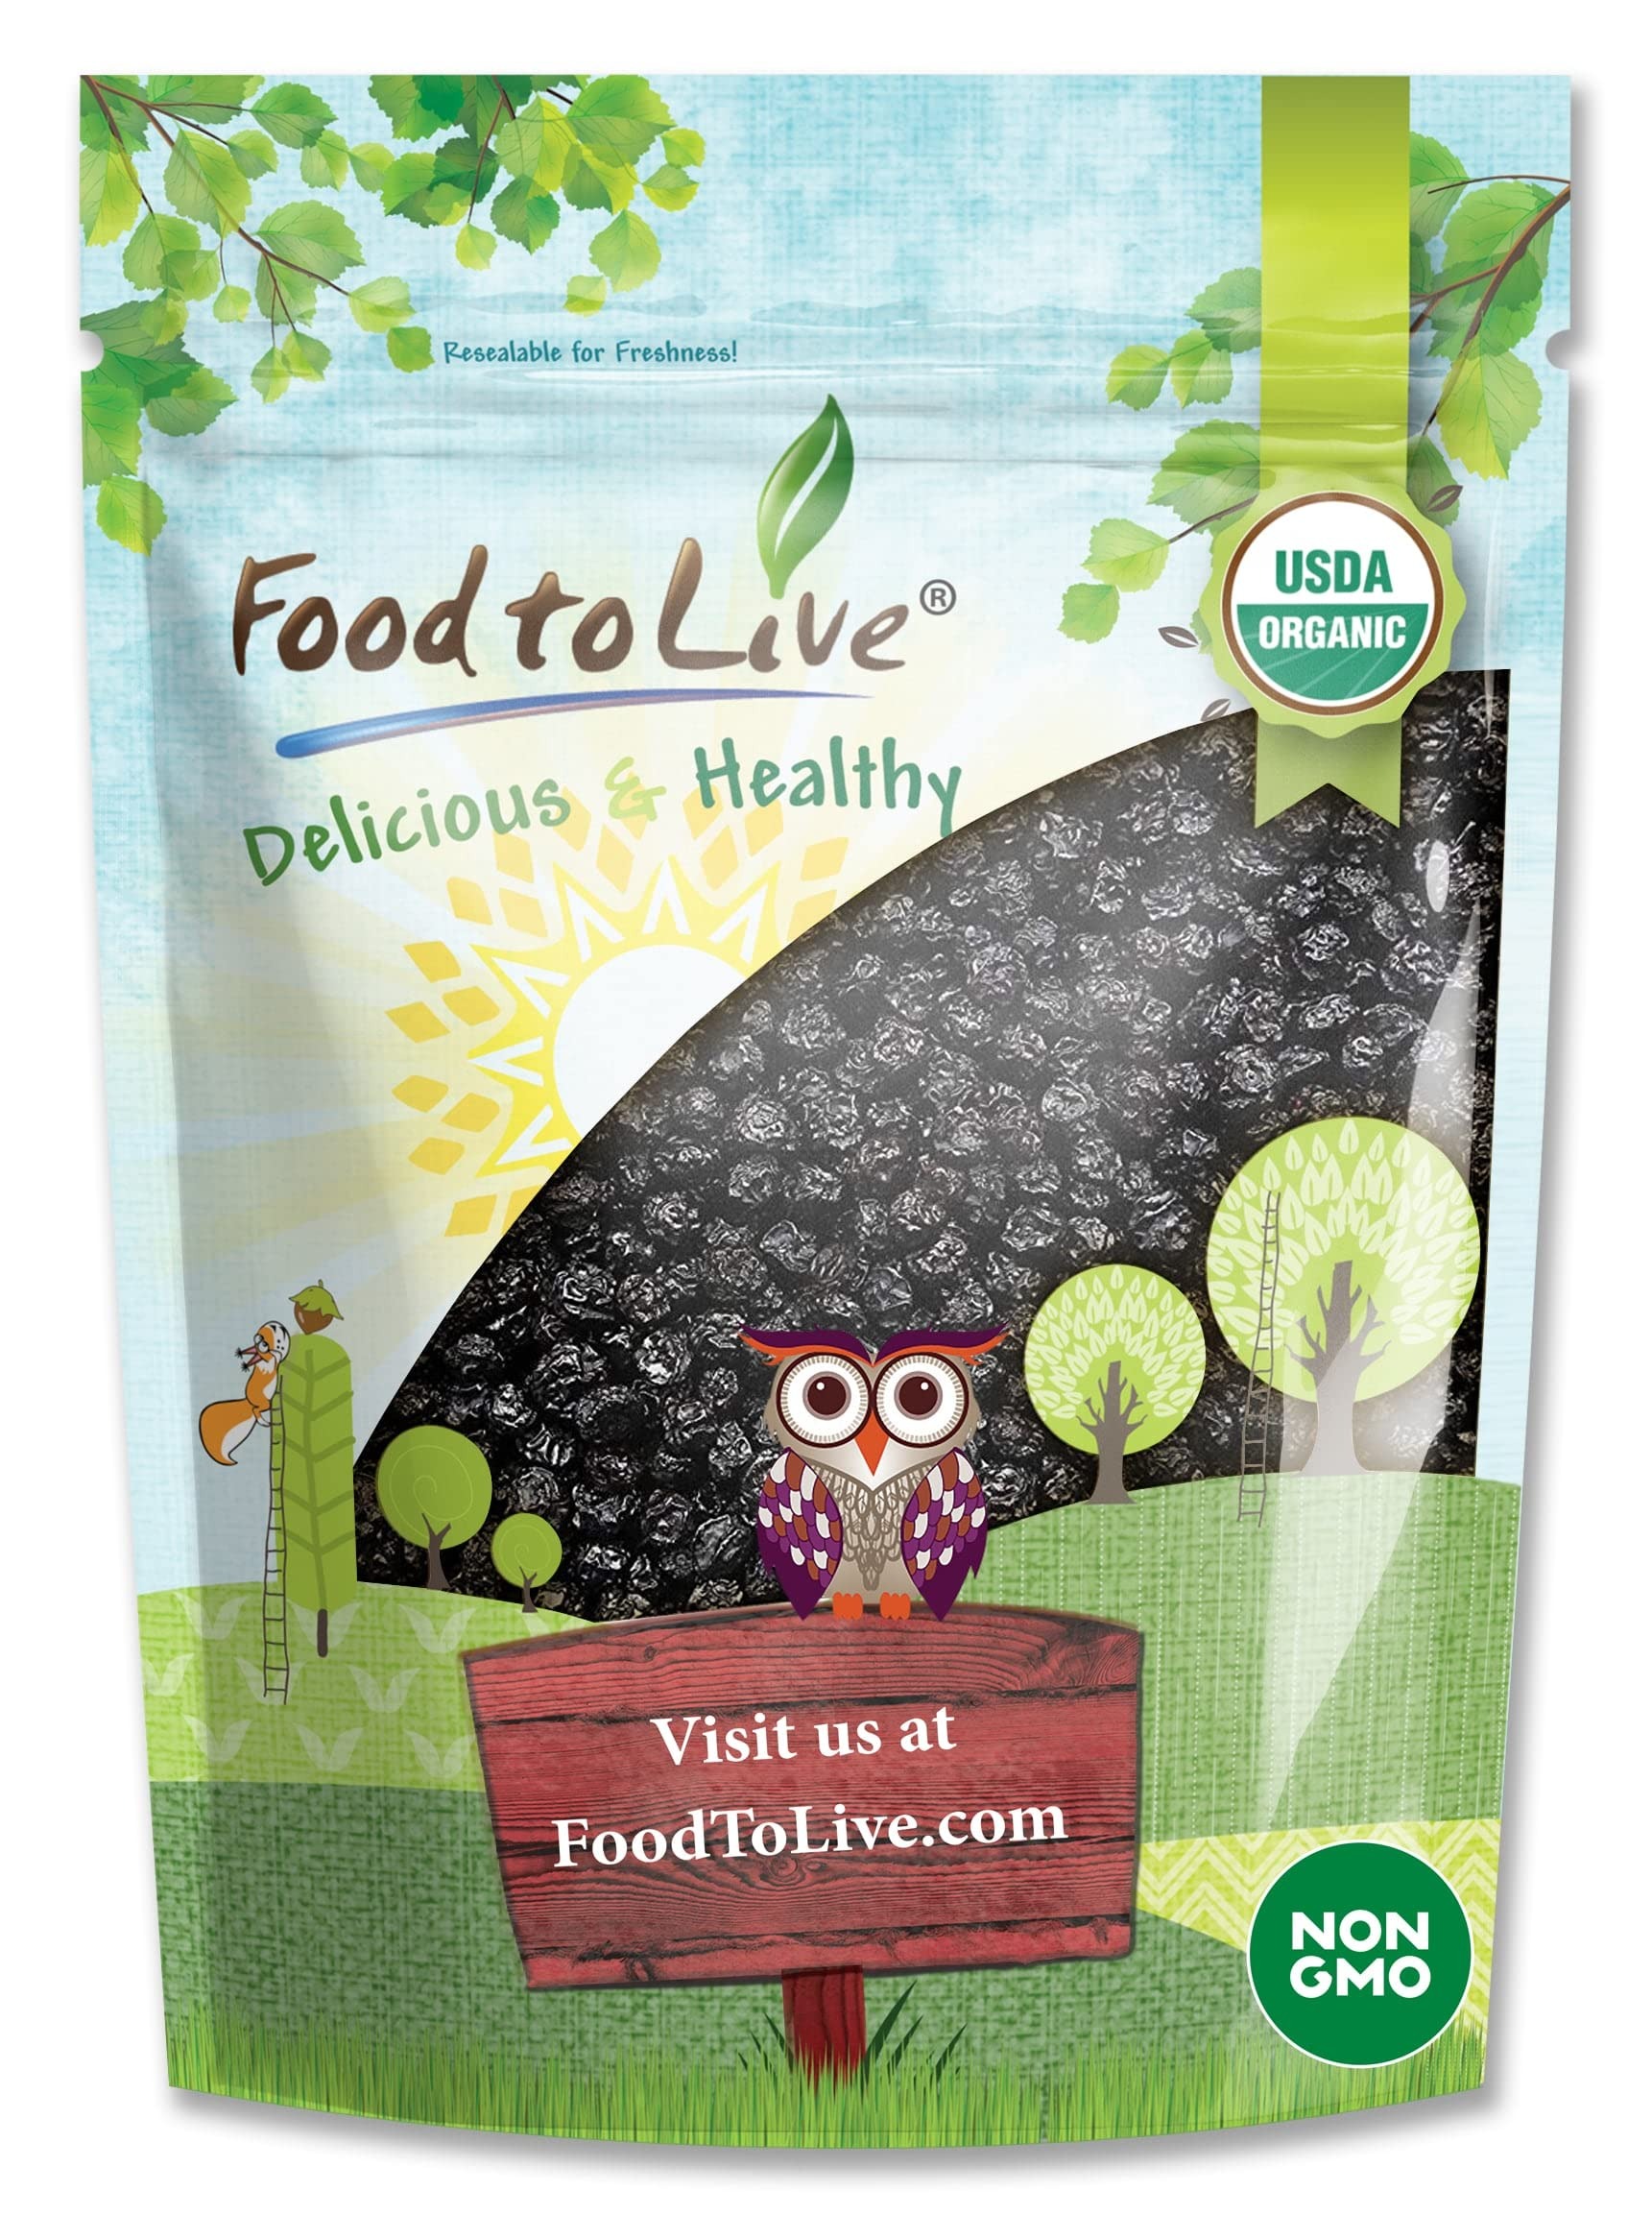
Item Name: Food to Live Organic Dried Blueberries, 1 Pound Non-GMO, Kosher, Vegan, Unsulfured, Bulk
Bullet Point 1: ✔️ DELICIOUS SNACK: Our Dried Blueberries are full of fiber and essential nutrients. Gently Infused with Organic Sugar. Lightly Coated with Organic Sunflower Oil.
Bullet Point 2: ✔️ INFUSION OF ANTIOXIDANTS: Organic Dried Blueberries from Food To Live are rich in vitamins A and C.
Bullet Point 3: ✔️ BONE STRENGTH SUPPORT: Dried blueberries contain bone-strengthening minerals – calcium and vitamin K.
Bullet Point 4: ✔️ ORGANIC PRODUCT: Food to Live Dried Blueberries are USDA. Gently Infused with Organic Sugar and Lightly Coated with Organic Sunflower Oil.
Value: 16.0
Unit: Ounce

Price: 22.6